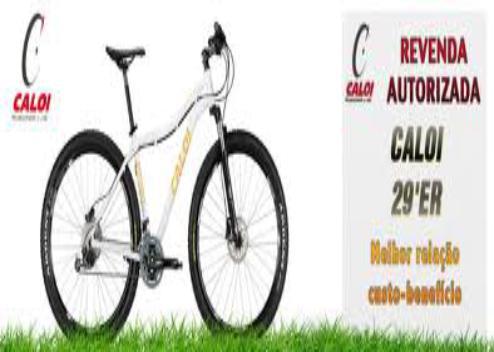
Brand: Caloi
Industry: Transportation